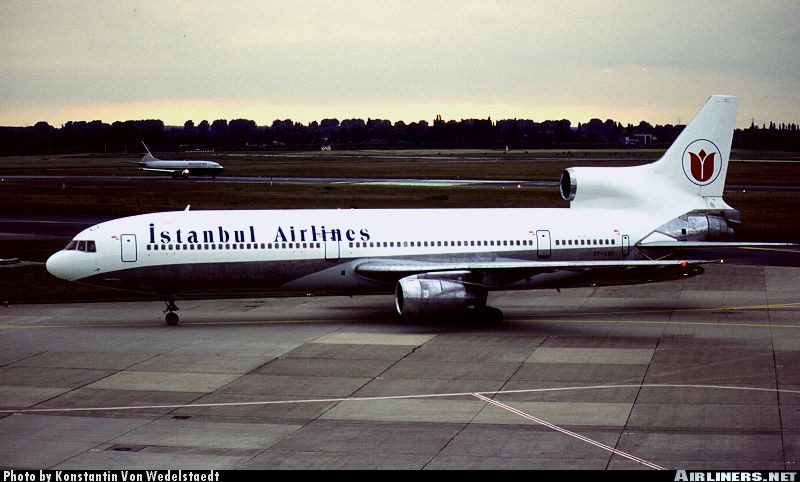
Vehicle type: Planes